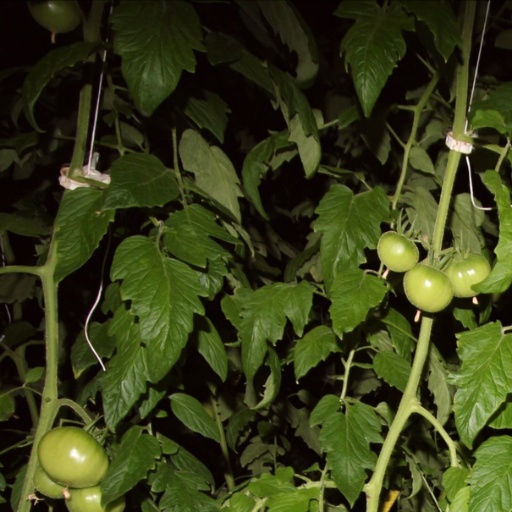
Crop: tomato